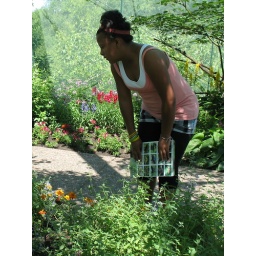
adilene in butterfly house